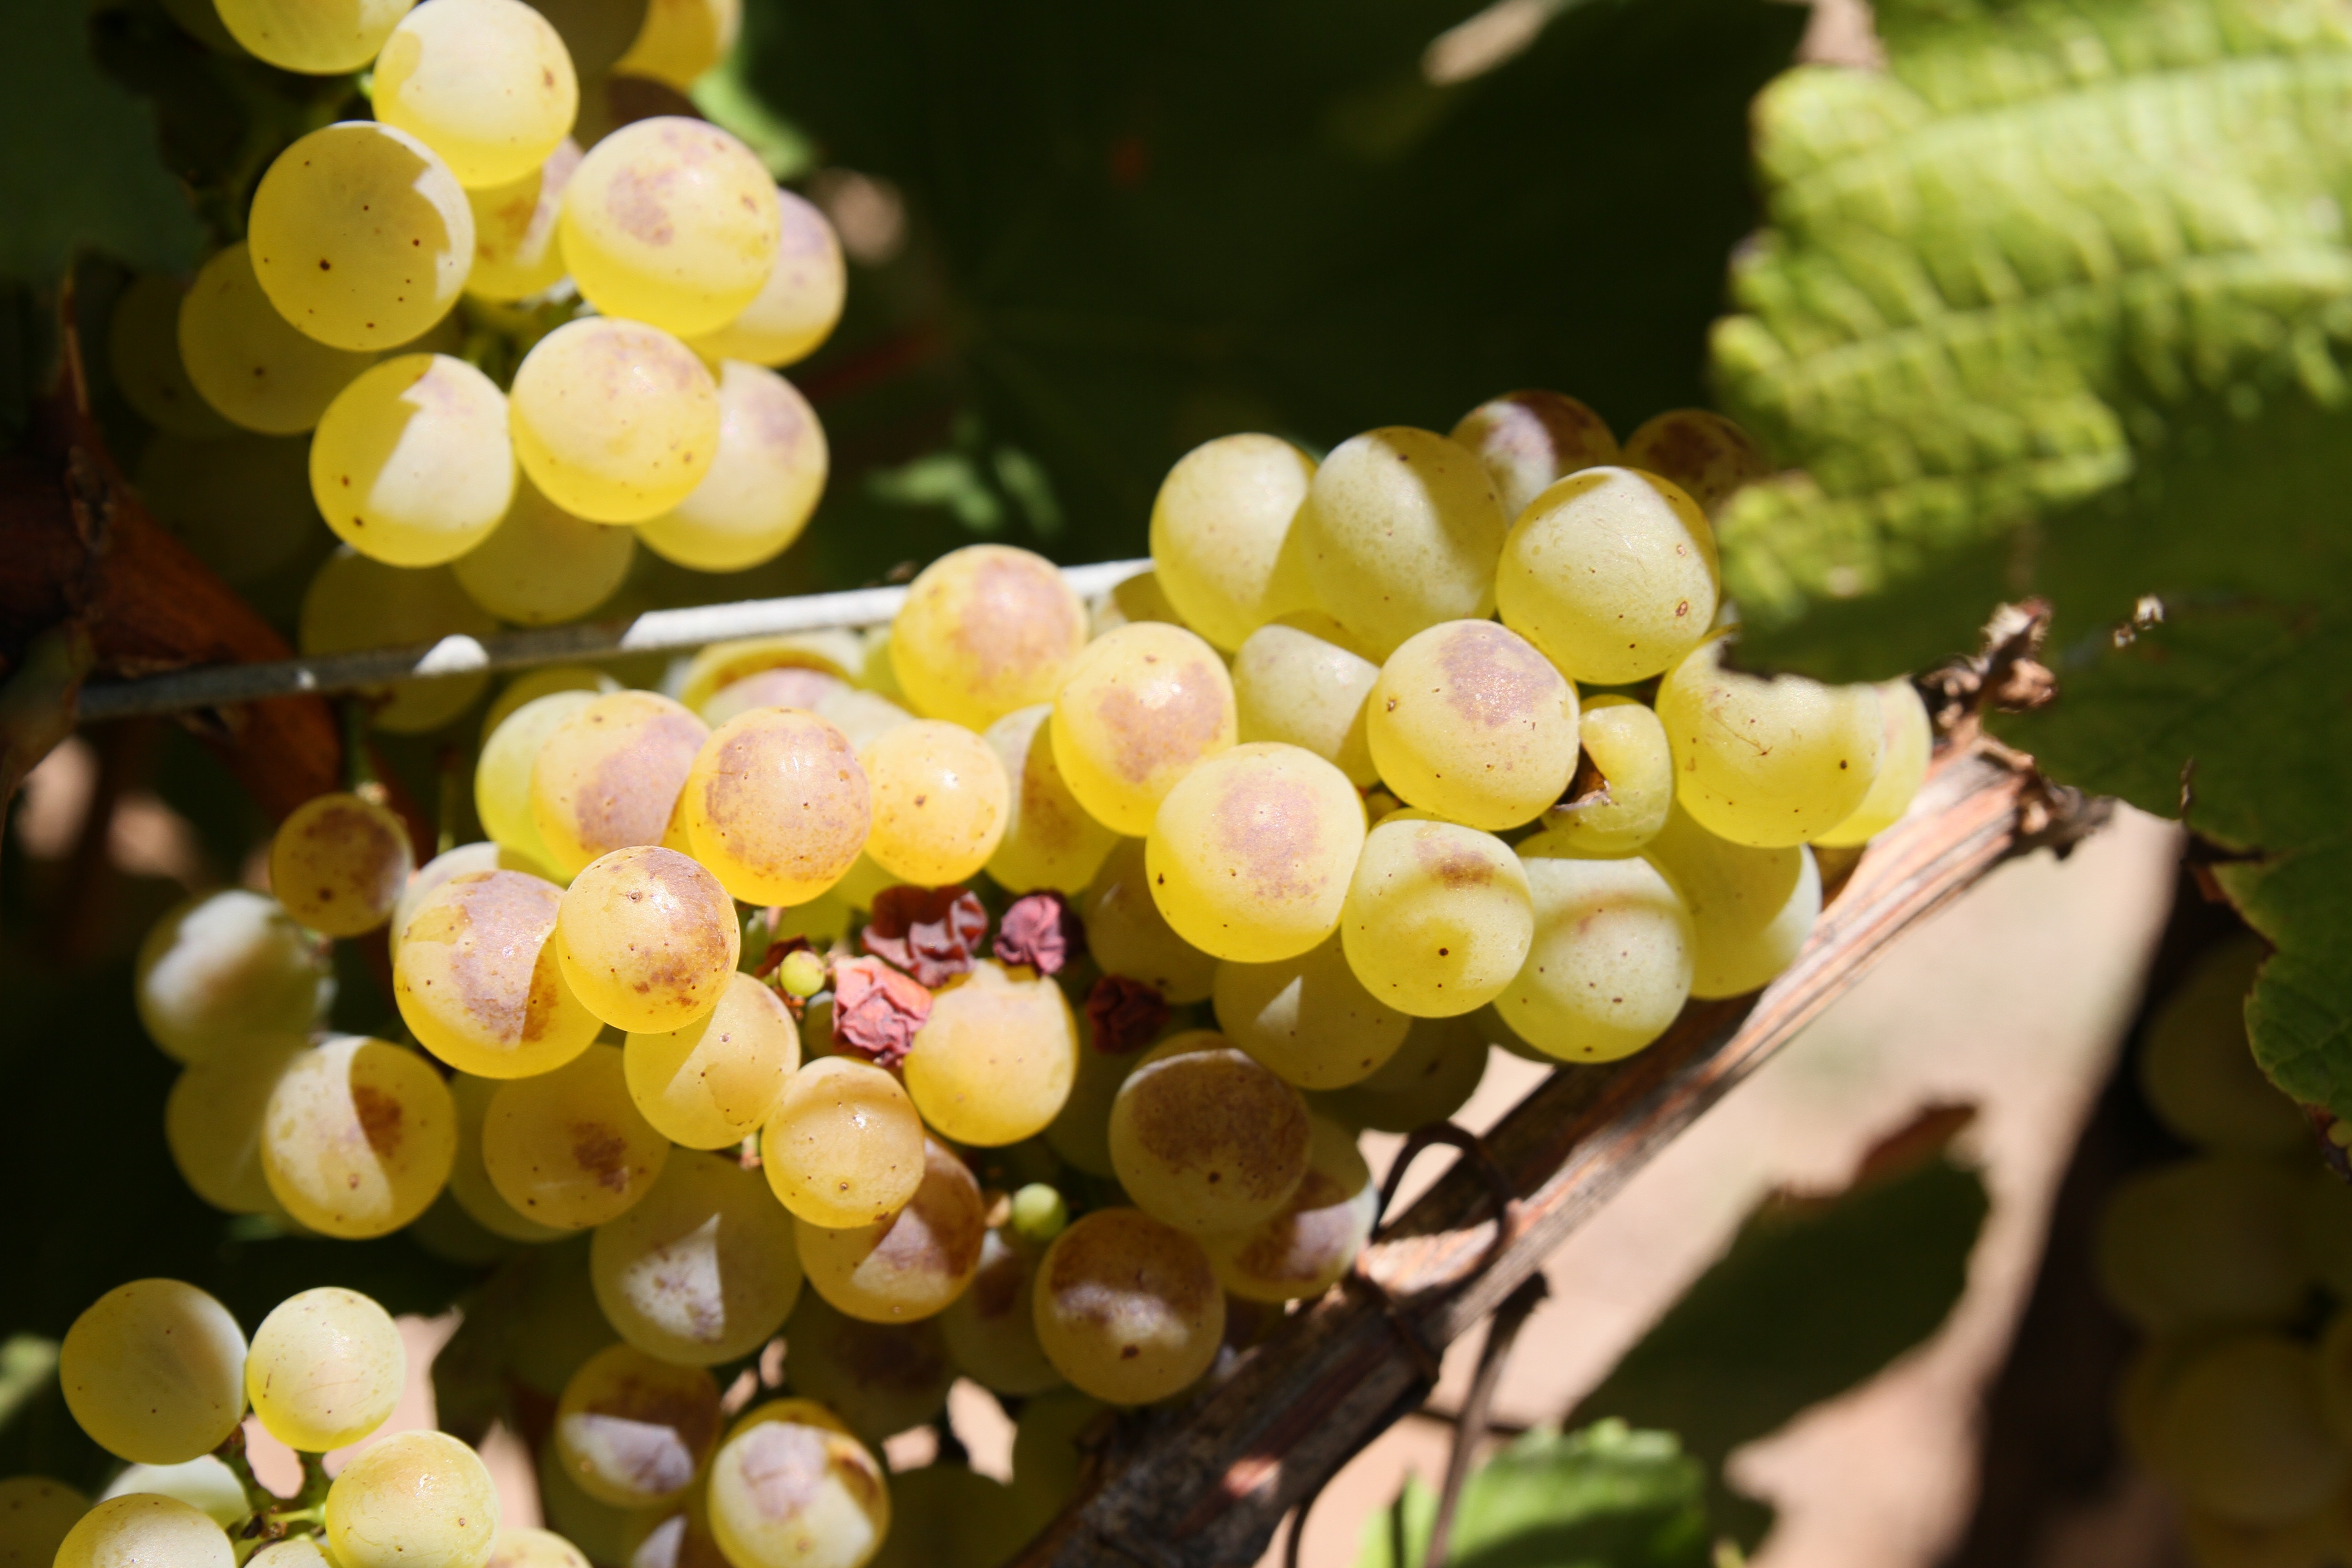
branch, blossom, plant, grape, vineyard, wine, fruit, flower, food, green, produce, drink, botany, flora, alcohol, shrub, grapes, cluster, winery, macro photography, flowering plant, vitis, land plant, grapevine family